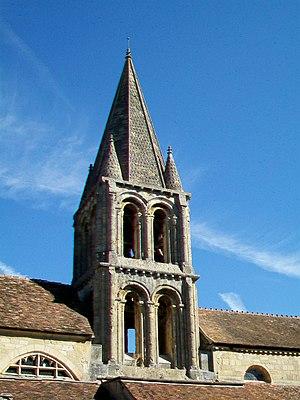
Le clocher, côté sud.
L'église de la Nativité de la Sainte-Vierge et Saint-Leu est une église catholique paroissiale située à Jouy-le-Moutier, en France. Longtemps connue comme église Notre-Dame de la Visitation, l'église de la Nativité de la Sainte-Vierge possède comme deuxième patron saint Loup de Sens. Sa partie la plus ancienne et la plus remarquable extérieurement est le clocher roman à deux étages de baies, coiffé d'une flèche octogonale en pierre. Il ne devrait pas être beaucoup antérieur à 1130. S'élevant au-dessus de la croisée du transept, sa base sépare la nef du chœur, et afin de mieux les faire communiquer, elle a été rehaussée au XVIᵉ siècle. Les chapiteaux romans ont pour la plupart été conservés lors de cette opération hardie. Si la base du clocher est désormais aussi haute que la nef, elle est toutefois étroite, ce qui a motivé le déplacement de l'autel à la fin de la nef. Le beau chœur des années 1220 / 1240 influencé par l'architecture de la cathédrale Notre-Dame de Paris, dont le chapitre nommait à la cure, est ainsi sans usage.